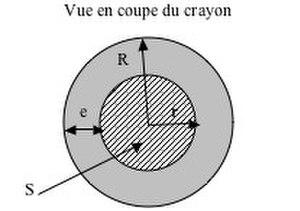
Le ludion est un montage de physique illustrant la forte compressibilité de l'air : un objet creux et rempli d'air est immergé dans un récipient fermé par une membrane. L'air qu'il contient sert à le faire flotter. L'apparition d'une pression sur la membrane fait descendre l'objet creux et l'arrêt de la pression le fait remonter.